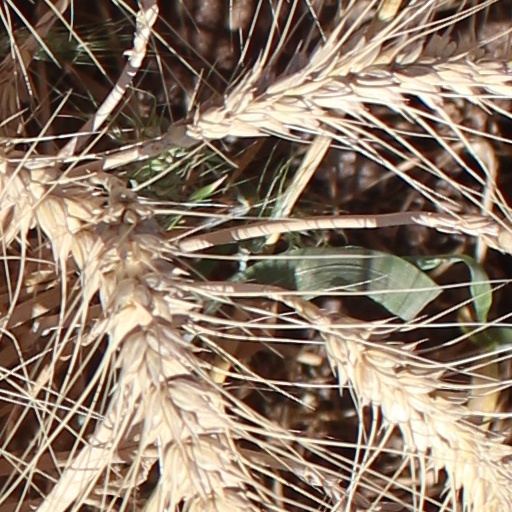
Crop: wheat